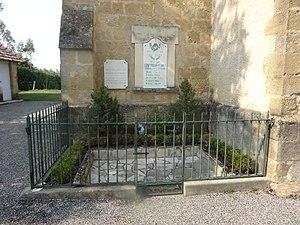
Monument aux morts de Monferran-Plavès.
Monferran-Plavès est une commune française située dans le département du Gers en région Occitanie.